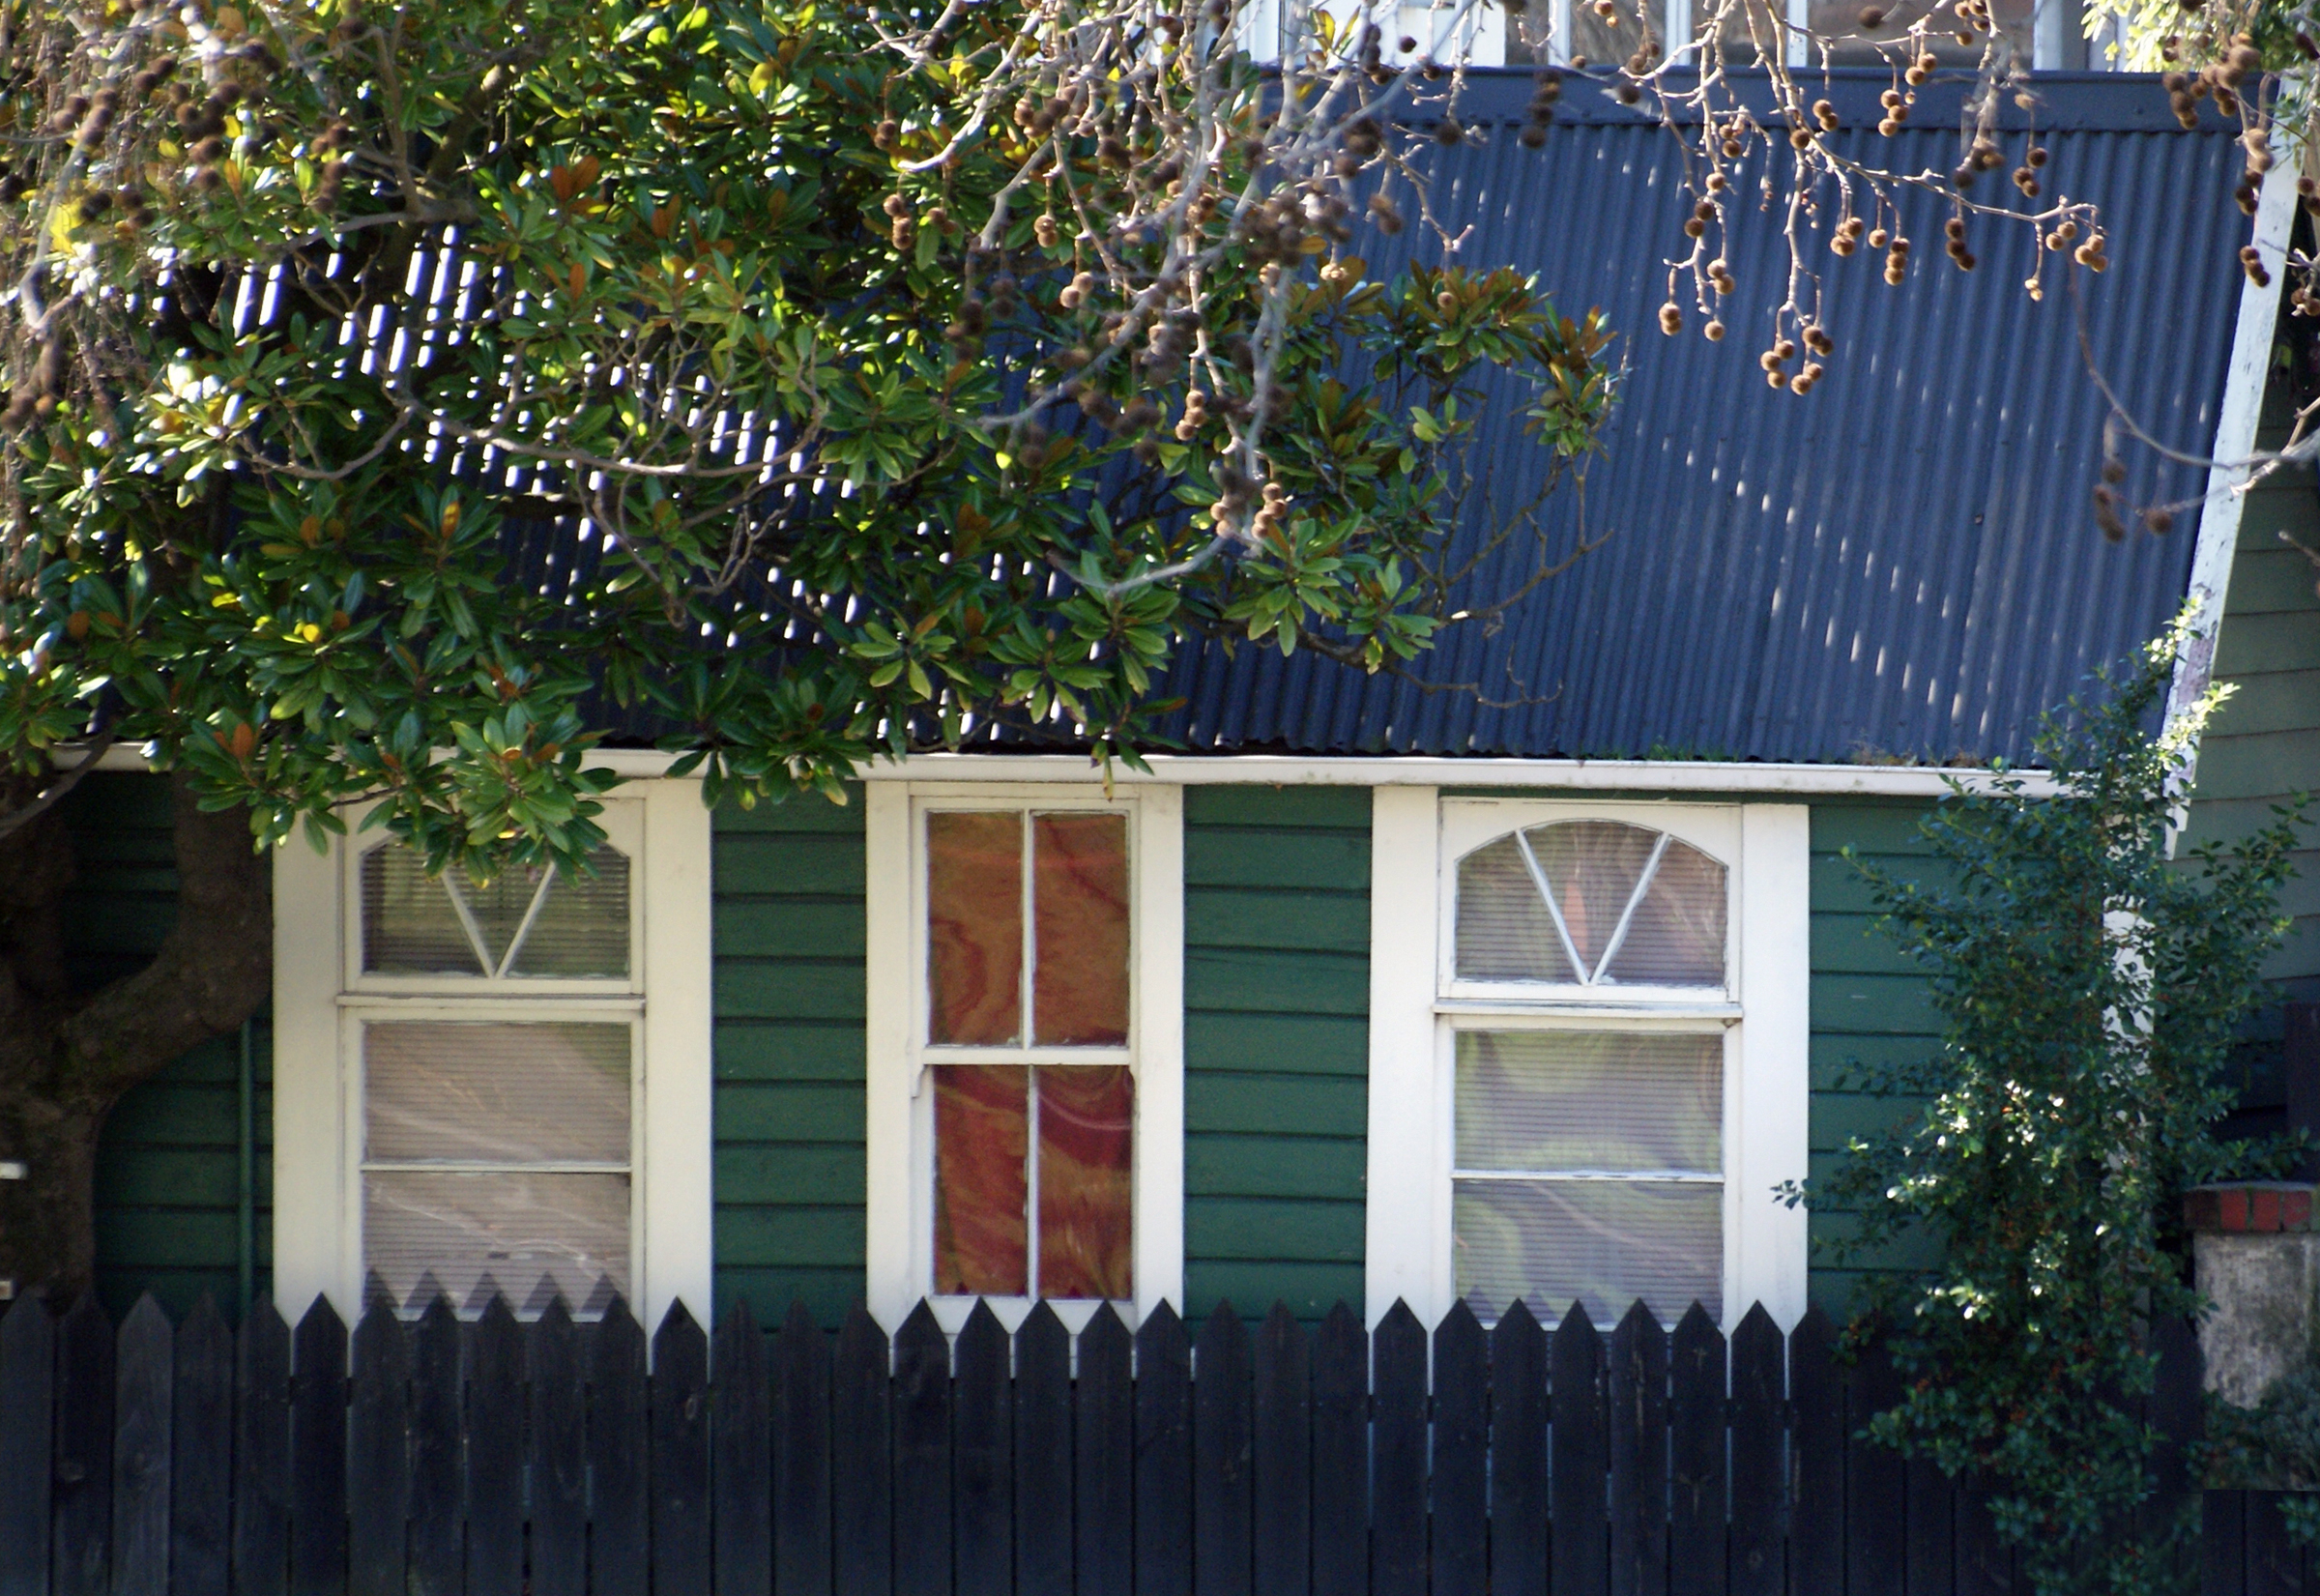
fence, architecture, house, window, home, shed, cottage, backyard, facade, newzealand, christchurch, canterbury, cityscapes, streetsofmine, oldcottage, outdoor structure